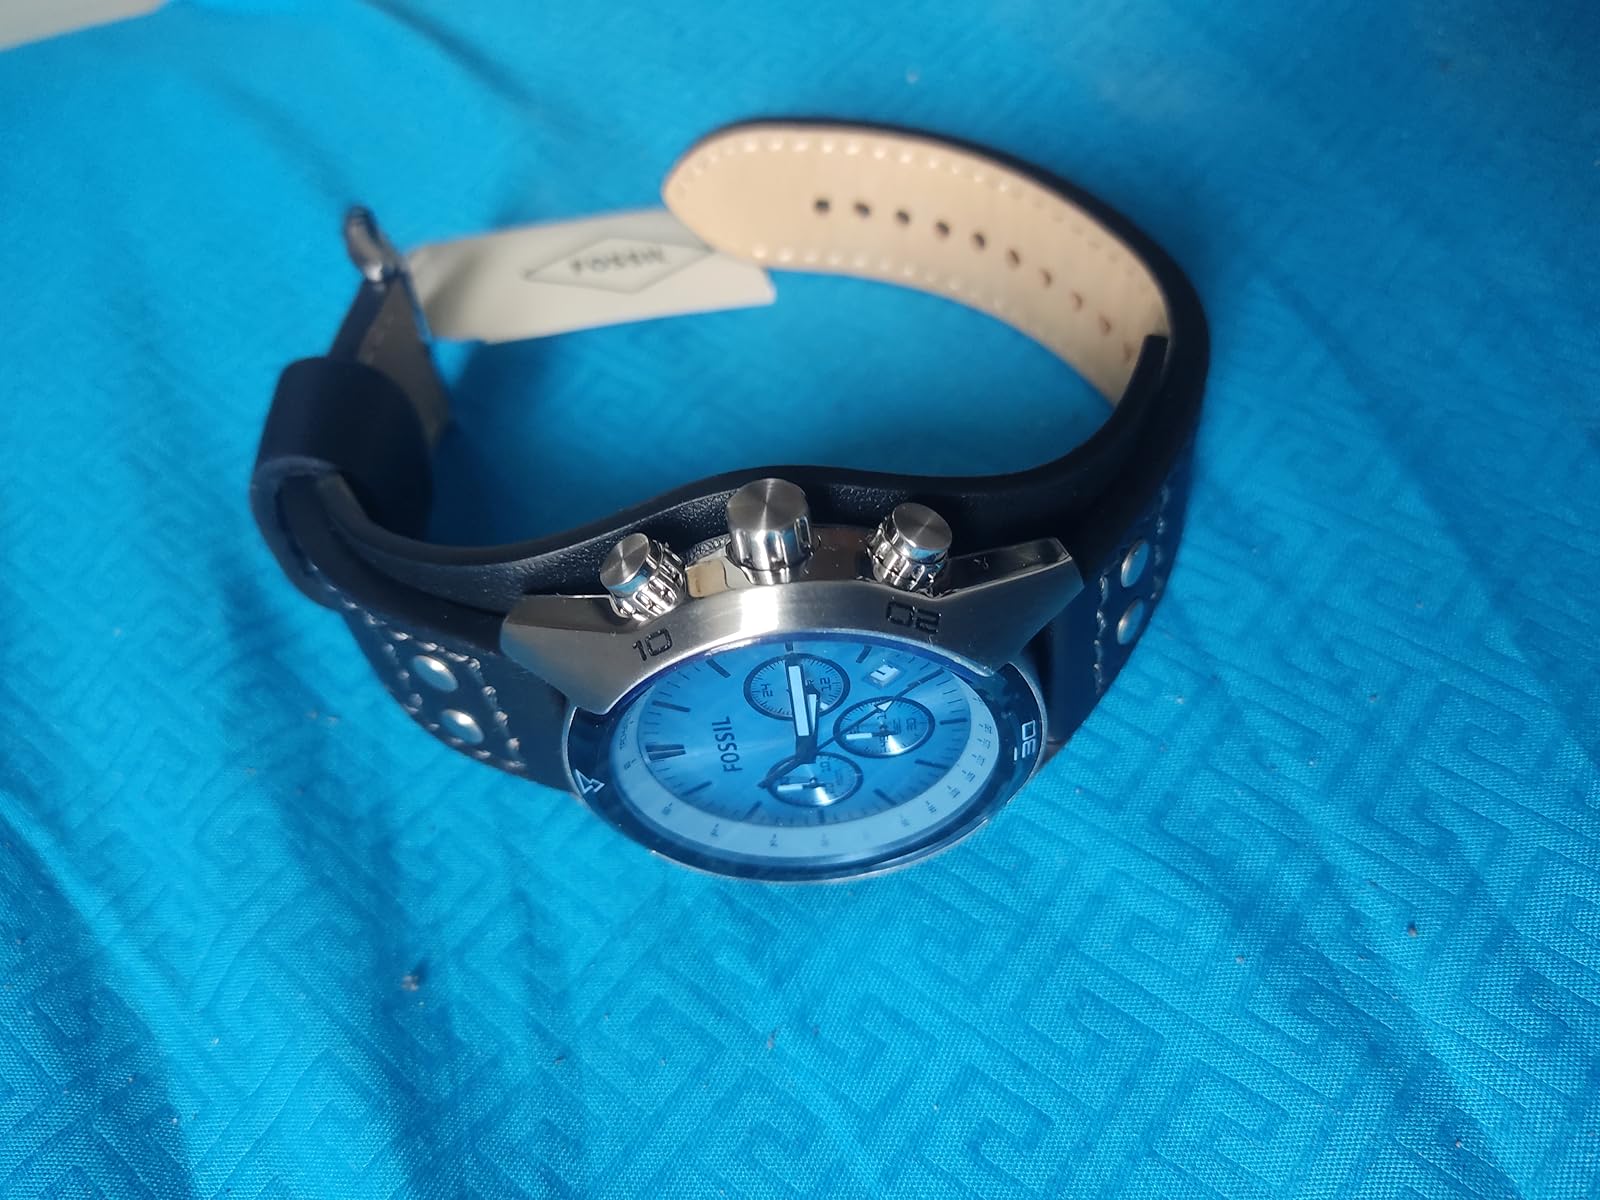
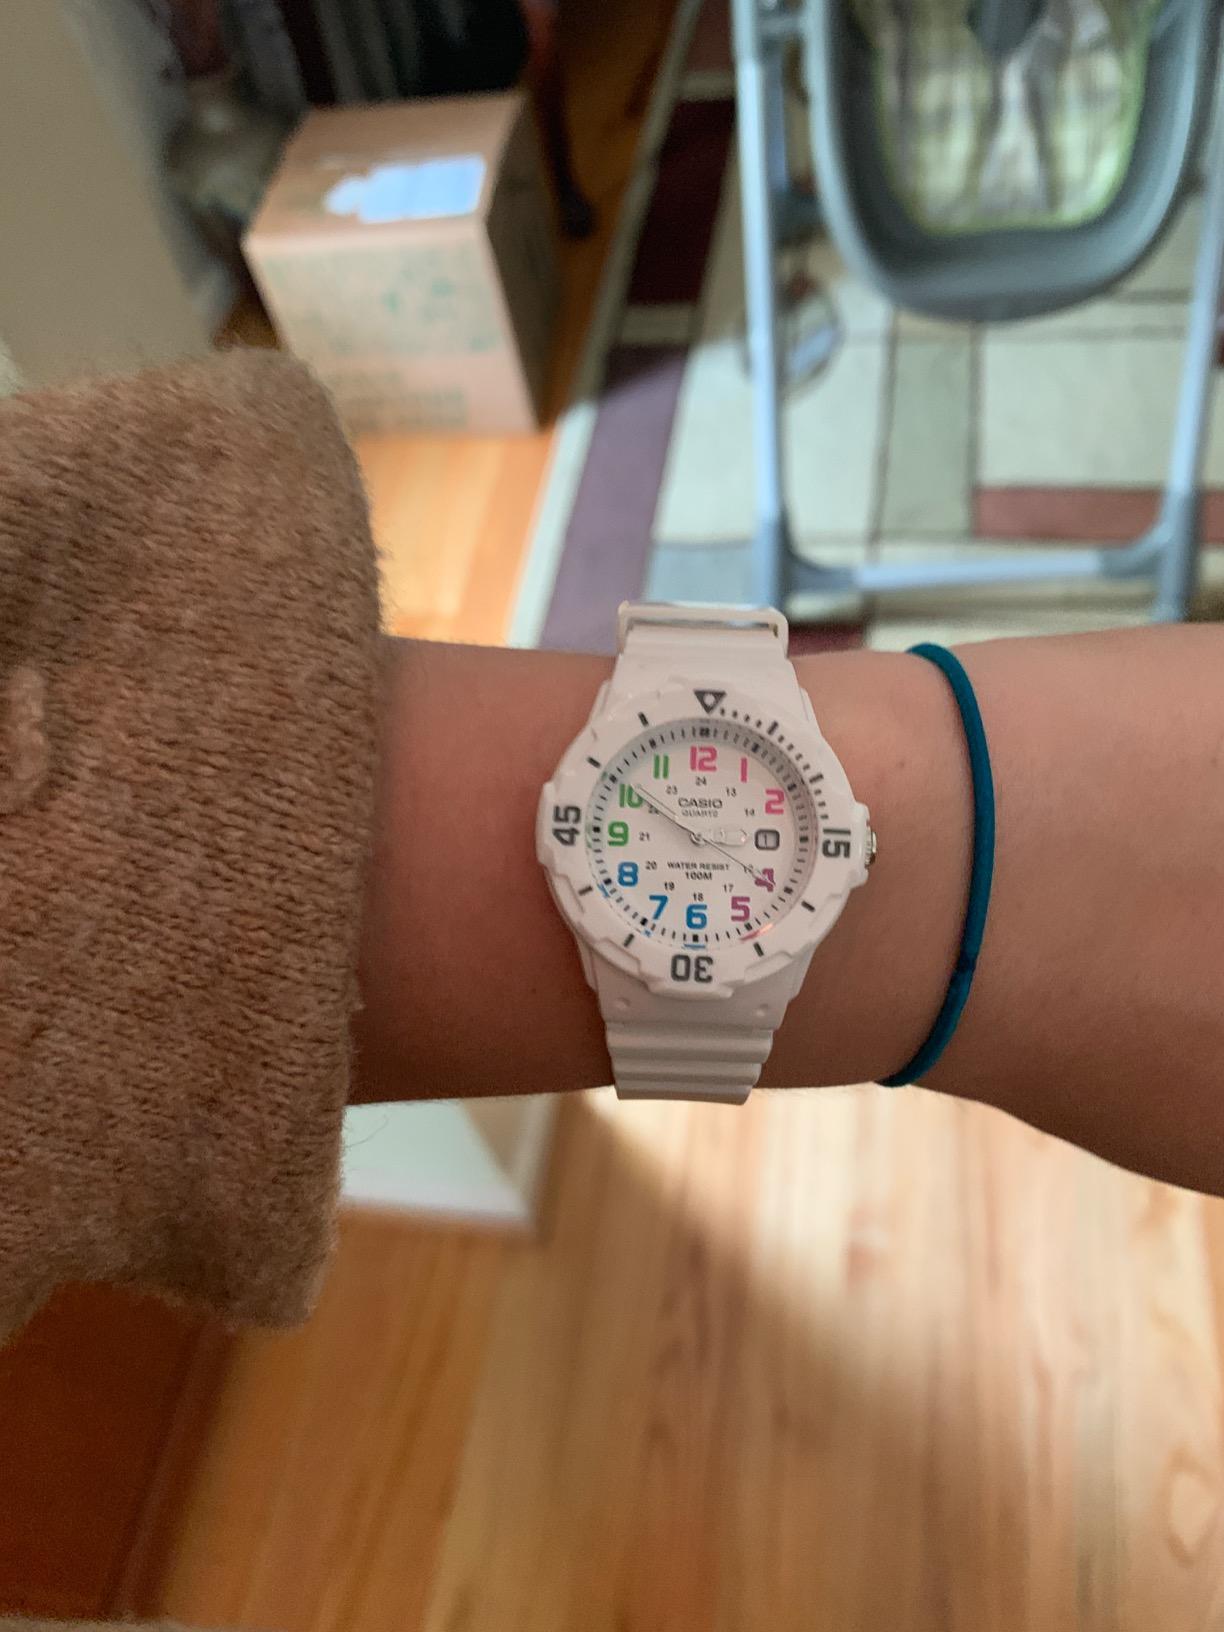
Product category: accessories_watch
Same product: no